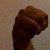
The image shows a hand gesture representing the letter 'M' in Indian Sign Language.